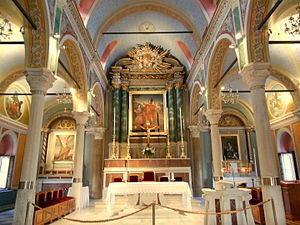
La cathédrale Saint-Georges est la cathédrale du diocèse catholique romain de Syros et Milos. Elle est située dans la ville d’Áno Sýros, sur l'île de Syros en Grèce.